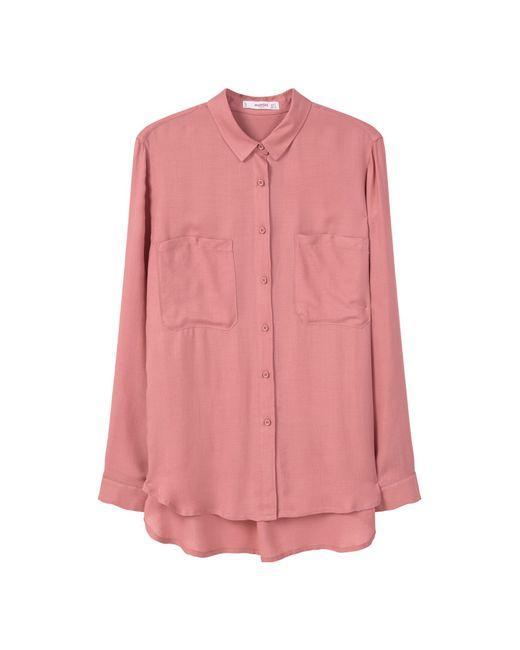
Damen Langarm seidiges Hemd, rosa Farbe